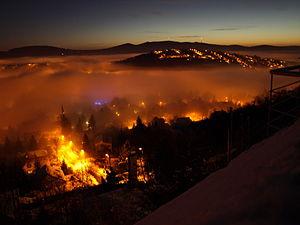
Le 2ᵉ arrondissement de Budapest est un arrondissement de Budapest. Il est situé au nord-ouest de Budapest, sur la rive occidentale du Danube, bordé au sud-est par le 1ᵉʳ arrondissement, au sud par le 12ᵉ, au nord-est par le 3ᵉ, à l'est, de l'autre côté du Danube, par les 5ᵉ et 13ᵉ et à l'ouest et au nord par les villes voisines de Budakeszi, Nagykovácsi, Solymár et Remeteszőlős.
Máriaremete est un quartier de Budapest situé dans le 2ᵉ arrondissement, à la frontière avec Remeteszőlős.